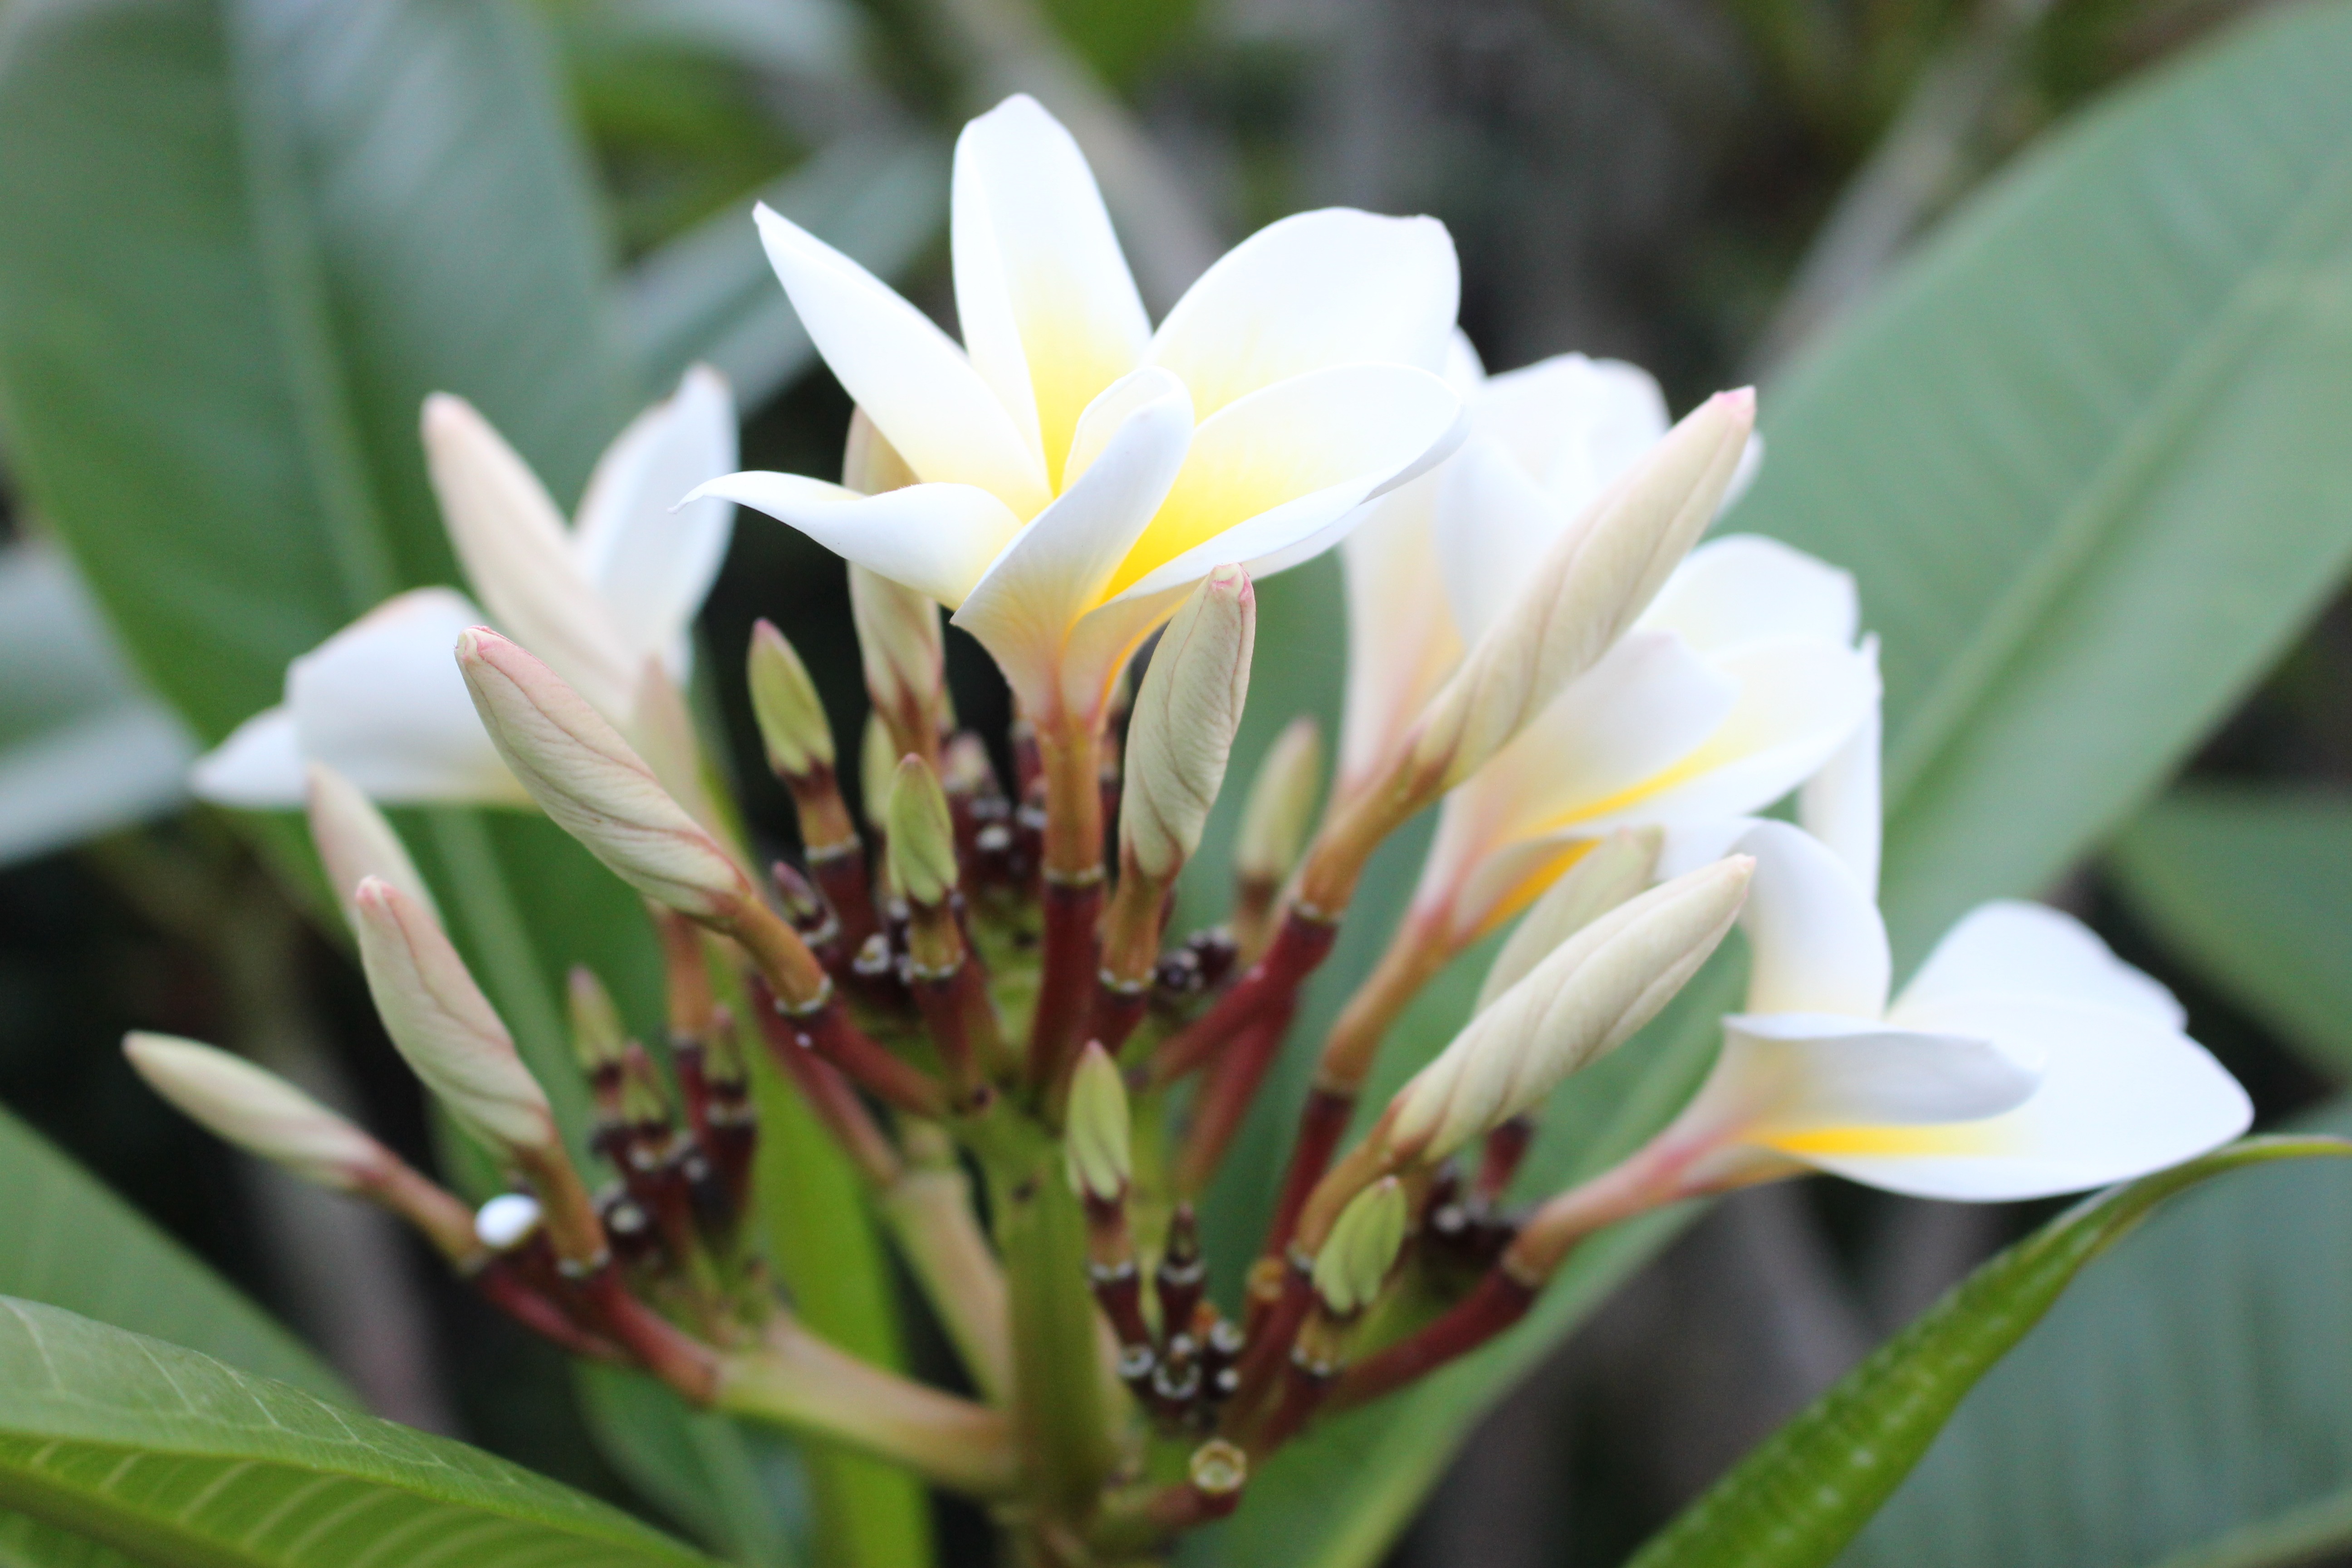
tree, nature, blossom, plant, white, flower, bloom, tropical, natural, botany, yellow, garden, flora, white flower, plants, yellow flower, wildflower, flowers, plumeria, macro photography, frangipani, flowering plant, land plant